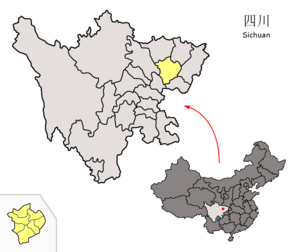
Nanchong est une ville du nord-est de la province du Sichuan en Chine.